Pierre Reverdy

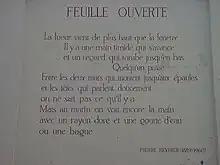
"Feuille ouverte" (wall poem in Leiden)

Reverdy arrived in Paris in October 1910, devoting his early years there to his writing. It was in Paris, at the artistic enclave centered around the Bateau-Lavoir in Montmartre that he met Guillaume Apollinaire, Max Jacob, Louis Aragon, André Breton, Philippe Soupault and Tristan Tzara. All would come to admire and champion Reverdy’s poetry. Reverdy published a small volume of poetry in 1915. A second compilation of his work brought out in 1924, "Les épaves du ciel", brought him greater recognition. The poems were short, fragmentary, the words an evocation of sharp visuals: the volume was the literary equivalent of the Plastic arts as practiced by Cubist painters and sculptors. In the first Surrealist Manifesto, André Breton hailed Reverdy as "the greatest poet of the time." Louis Aragon said that for Breton, Soupault, Éluard and himself, Reverdy was "our immediate elder, the exemplary poet." In 1917, together with Max Jacob, Vicente Huidobro and Guillaume Apollinaire, Reverdy founded the influential journal "Nord-Sud " ("North-South") which contained many Dadaist and Surrealist contributions. Sixteen issues of "Nord-Sud" were published, from 15 March 1917 to 15 October 1918. It is believed Reverdy took his inspiration for the title of his periodical from the subway line, the Paris Métro, which in 1910 instituted a route running from Montmartre to Montparnasse; it was Reverdy's intention to unite the vitality of these two distinctive city districts.